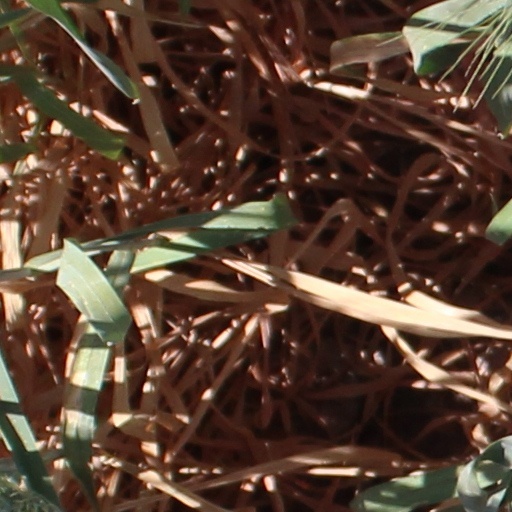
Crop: wheat